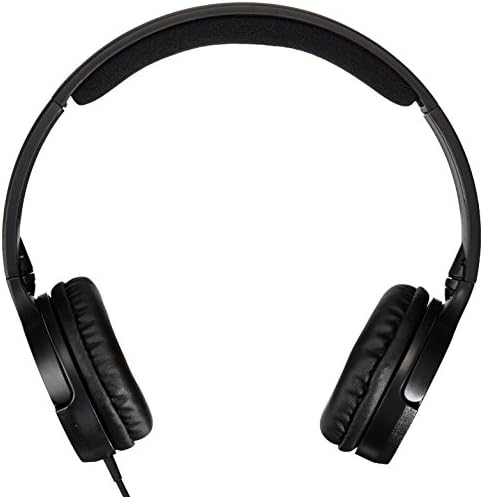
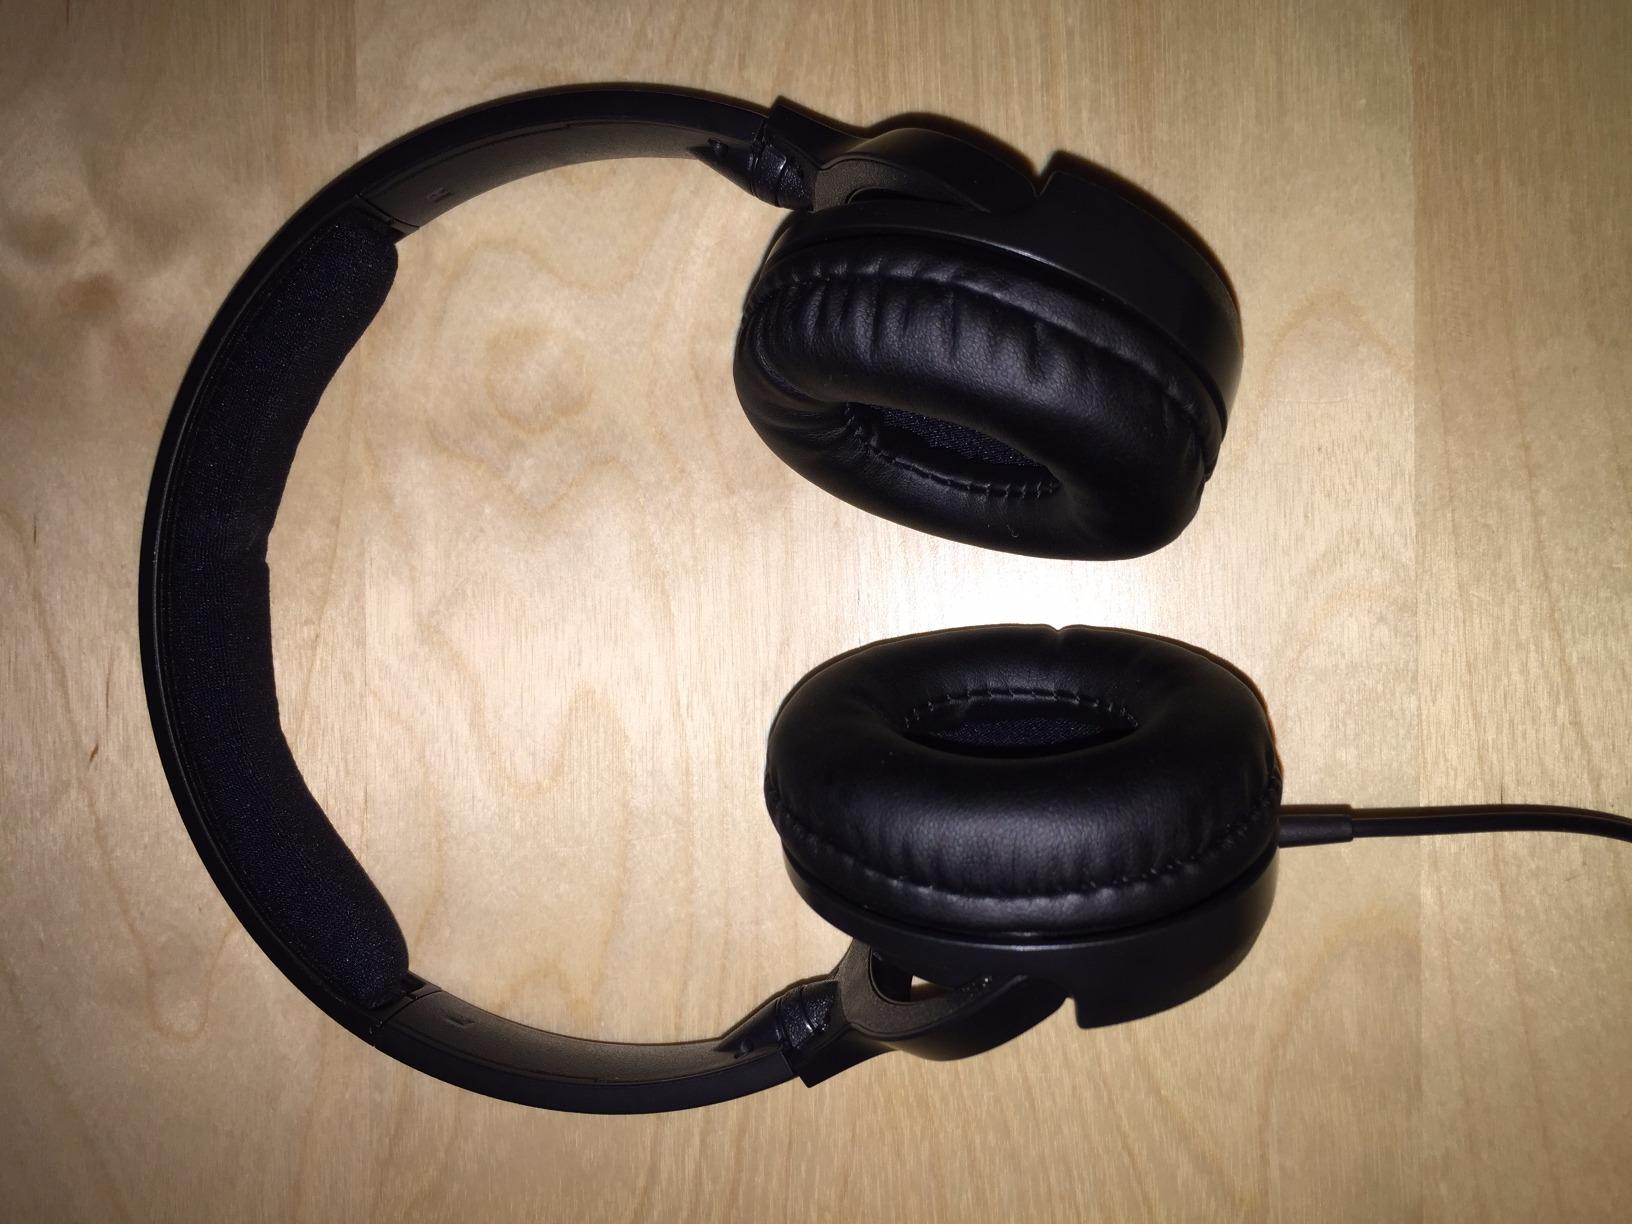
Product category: headphones
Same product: yes